2012 6 Hours of Spa-Francorchamps

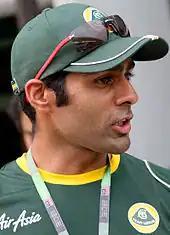
Karun Chandhok "(pictured in 2011)" crashed the JRM HPD ARX-03a car during a reconnaissance lap and it required new front bodywork.

Conditions improved but the track remained wet and the air was cool under gloomy weather following the morning rain shower, which tapered off 30 minutes before the race start. The air temperature ranged from and the track temperature was between . An anticipated race-long downpour did not materialise. 40 cars were due to take the start, but Karun Chandhok was unable to main tyre temperature in the JRM HPD car and hit the tyre barrier atop Eau Rouge corner on a reconnaissance lap going to the starting grid on the wet track. He returned the car to the pit lane, where it began after replacing the car's front bodywork, which had been pierced by a dive plane and parts of the right-rear suspension. Lotus' No. 31 LMP2 entry changed engines and began a lap down in the pit lane. Makowiecki spun the LMGTE Pro pole-sitting No. 59 Luxury Ferrari leaving La Source hairpin on the formation lap but was able to rejoin the field.